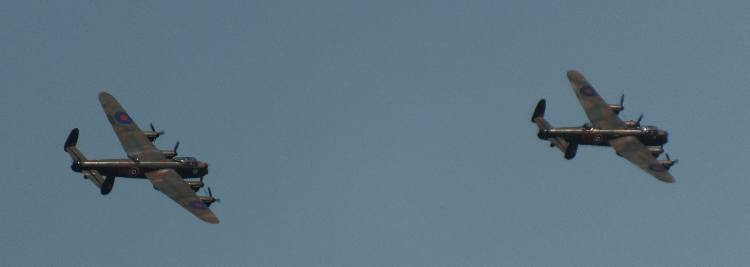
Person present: No